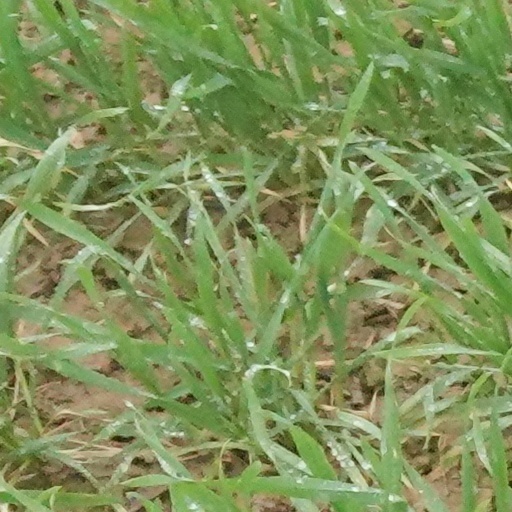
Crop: wheat